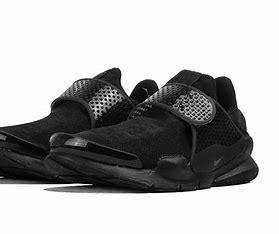
Brand: Nike
Model: Sock Dart